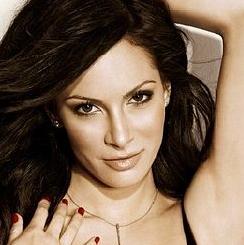
Age: 27